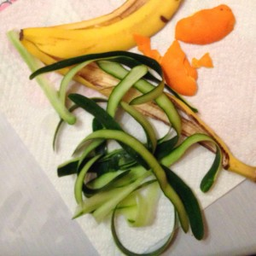
Label: trash